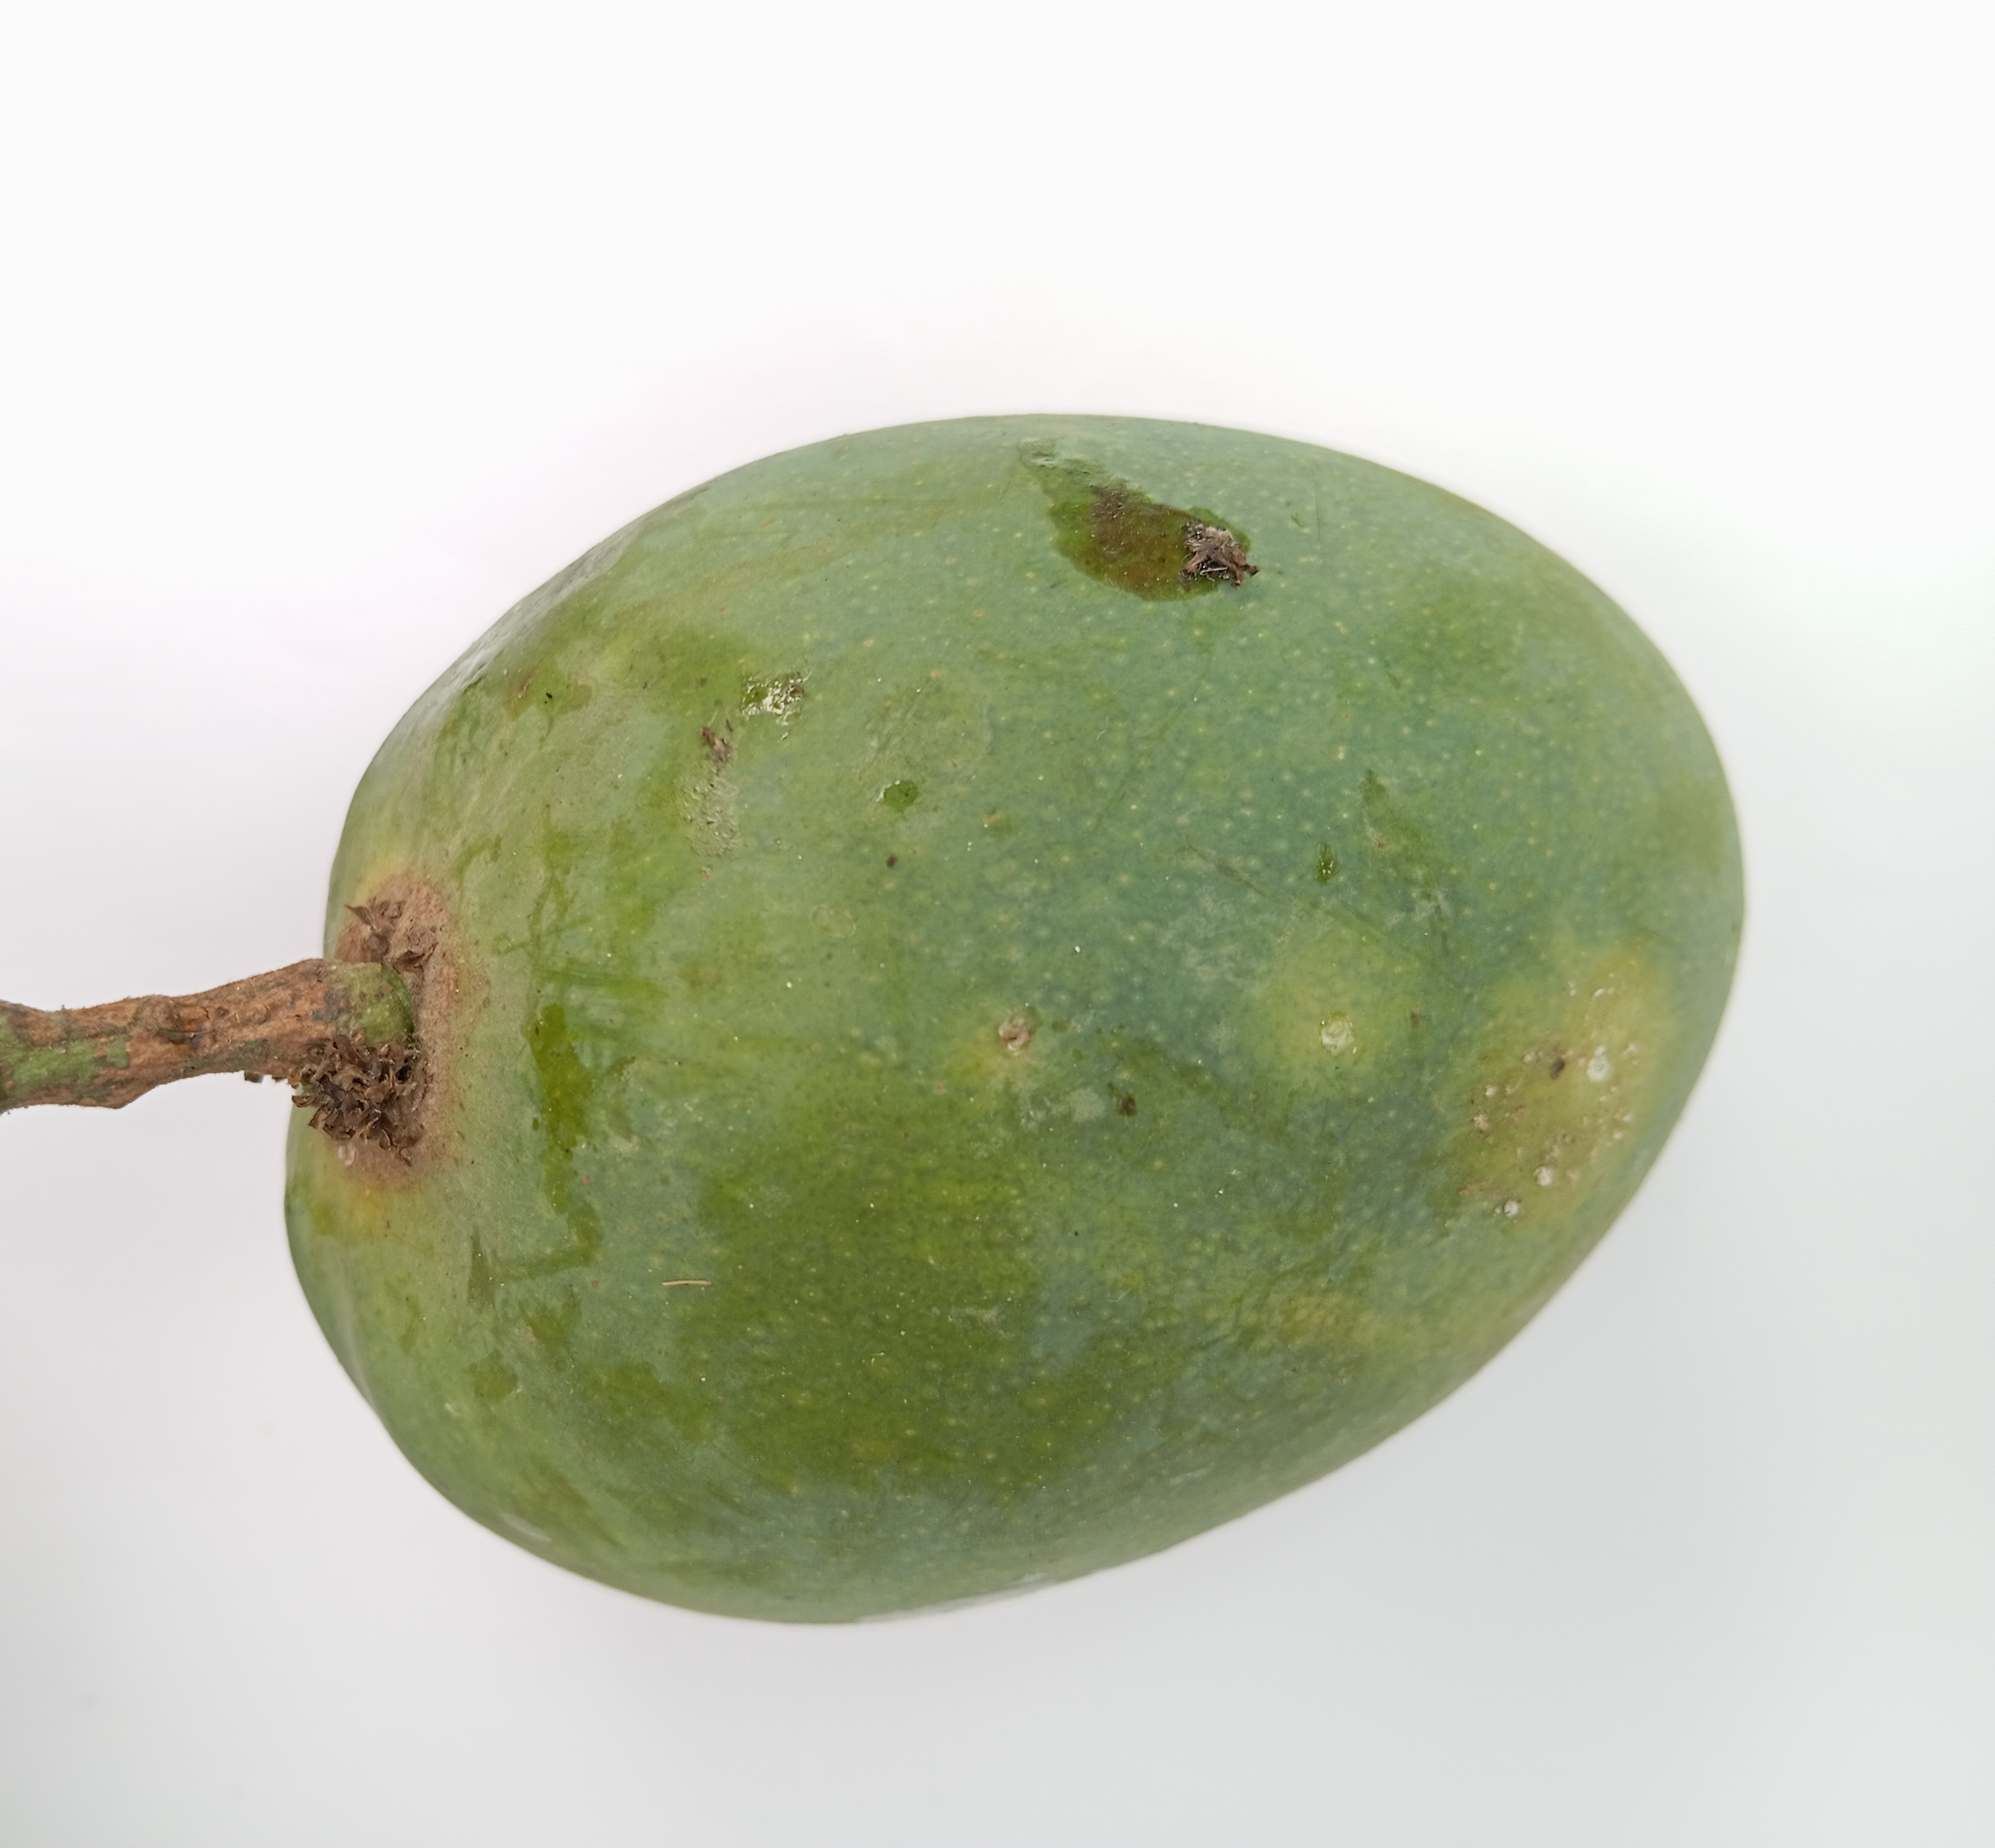
Mango variety: Himsagar